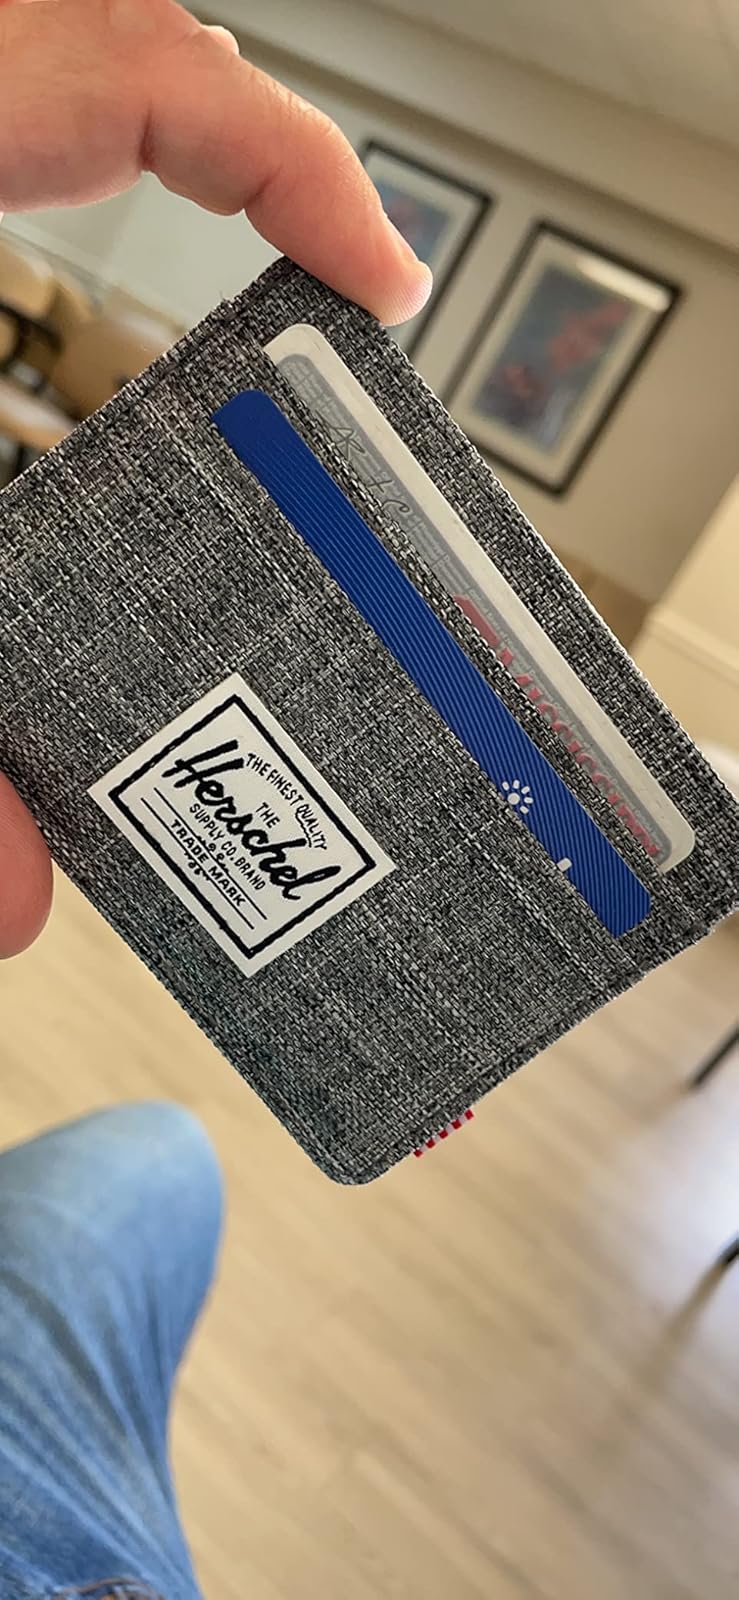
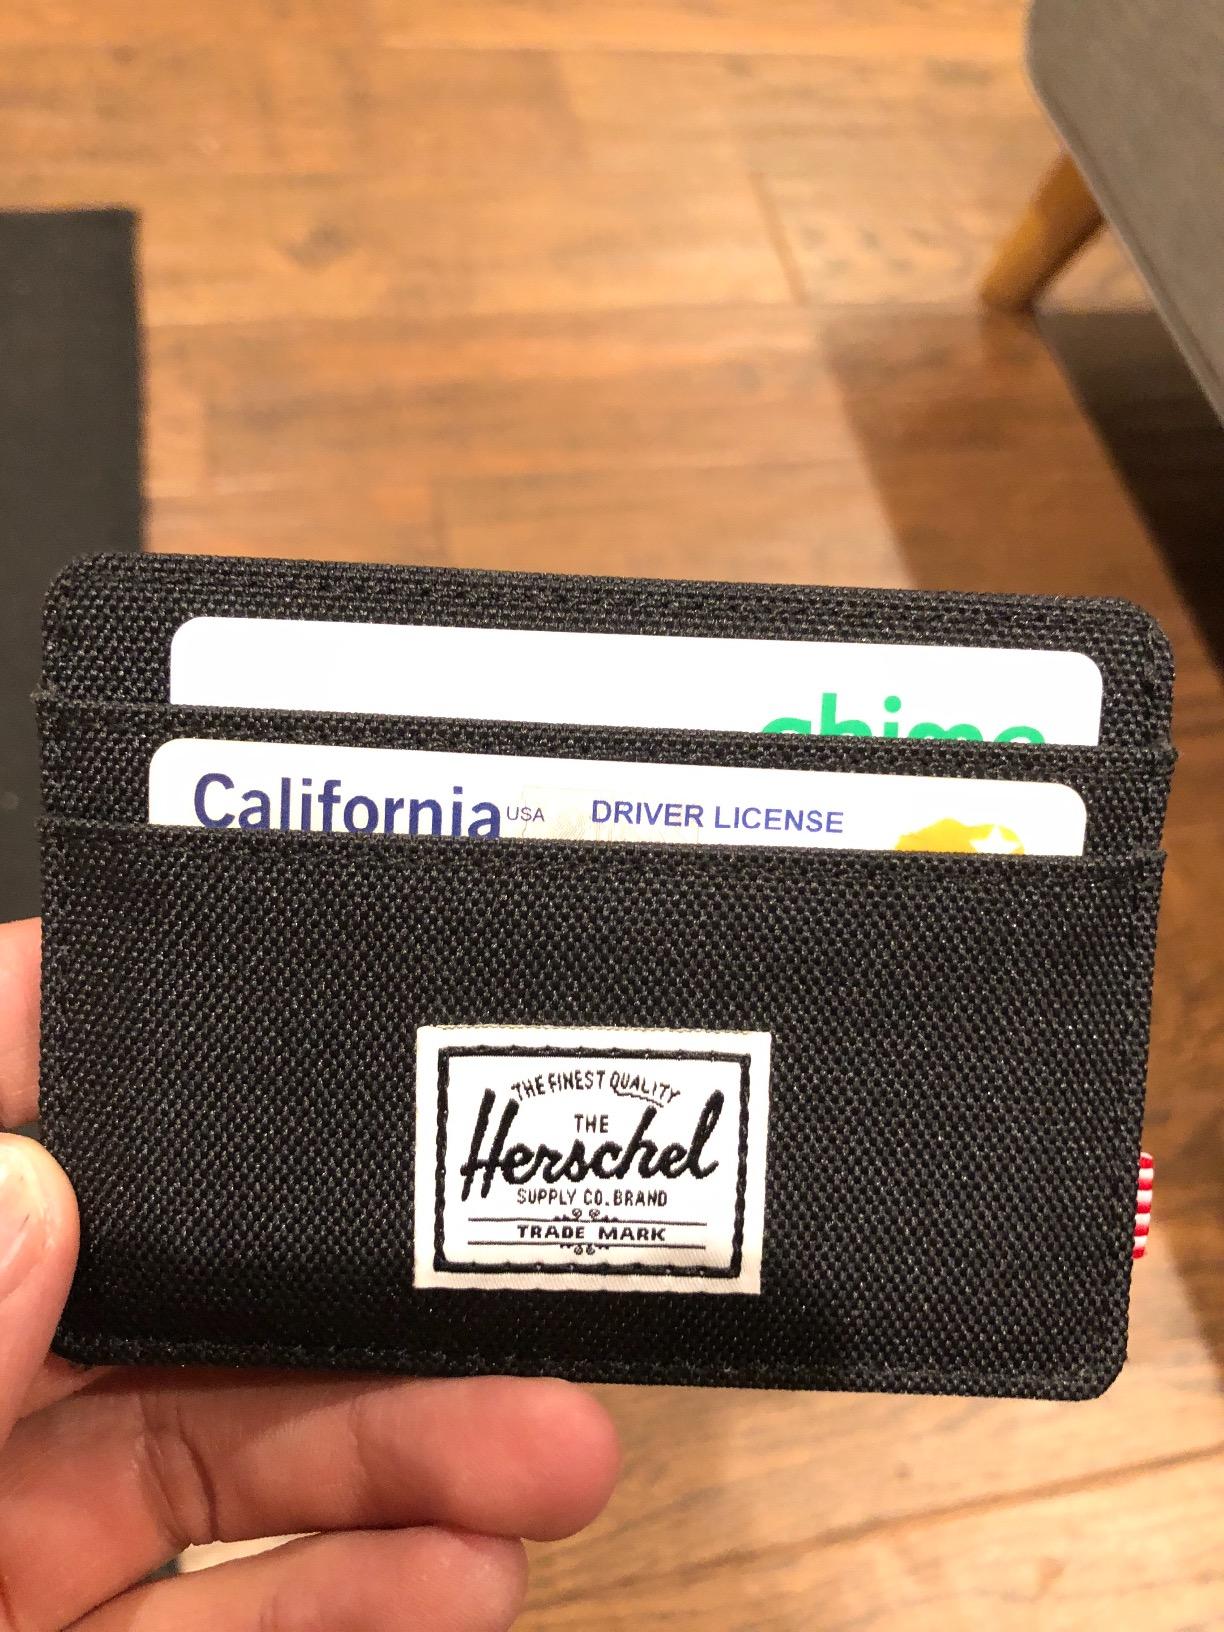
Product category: accessories_wallet
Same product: no